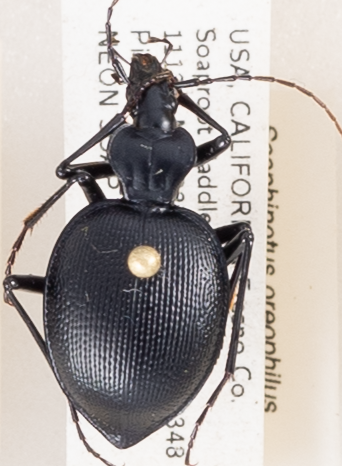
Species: Scaphinotus oreophilus
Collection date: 2018-06-18
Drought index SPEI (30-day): -0.574
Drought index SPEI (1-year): -0.32
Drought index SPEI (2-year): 0.8